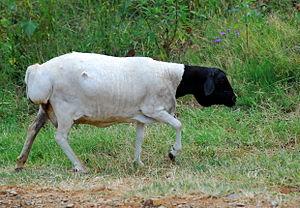
Le Persan à tête noire est une race de mouton domestique originaire d'Afrique du Sud principalement élevé pour sa viande. C'est un mouton à poils qui fait partie du groupe des moutons à croupe grasse.
La Nangue à tête noire est une race ovine créée par croisement au Ghana au 20ᵉ siècle. Le but était d'améliorer la production de viande des races locales.
Le cheptel ovin mondial compte un milliard de têtes. Classées par pays, voici une liste des principales races de moutons connues :